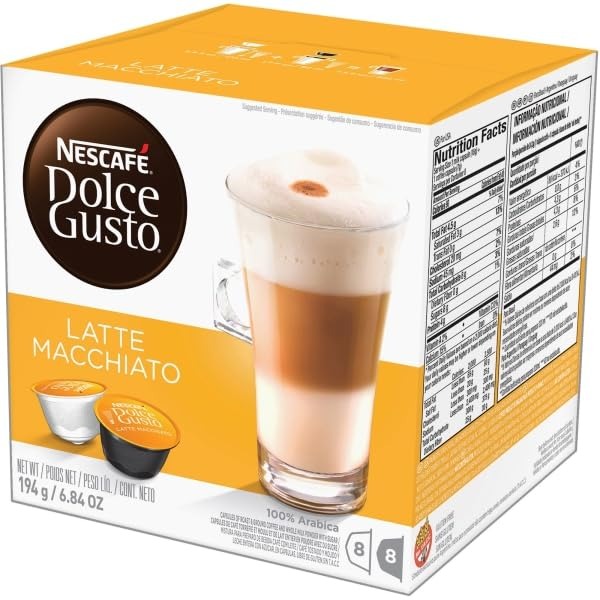
Item Name: Nescafe Dolce Gusto Capsules - CARAMEL MACCHIATO, 16 Pods
Bullet Point 1: Nescafe Dolce Gusto Caramel Latte Macchiato is an indulgent three-layered beverage of hot frothed milk, smooth espresso and a generous milk froth topping with a swirl of caramel flavor infused throughout
Bullet Point 2: WHAT'S INSIDE - An irresistibly smooth latte swirled with sweet caramel flavors
Bullet Point 3: COFFEEHOUSE-QUALITY DRINKS - Create professional quality specialty beverages, coffees and espresso with a rich velvety crema thanks to the machine's high pressure
Bullet Point 4: EASY TO PREPARE - Simply pop in the white milk capsule and brew followed by the black espresso capsule and brew for a perfectly layered beverage
Bullet Point 5: SATISFACTION GUARANTEED: Covered by the Nestlé Professional 60-Day Satisfaction Guarantee for Select Products. See below for details.
Value: 16.0
Unit: Count

Price: 15.275